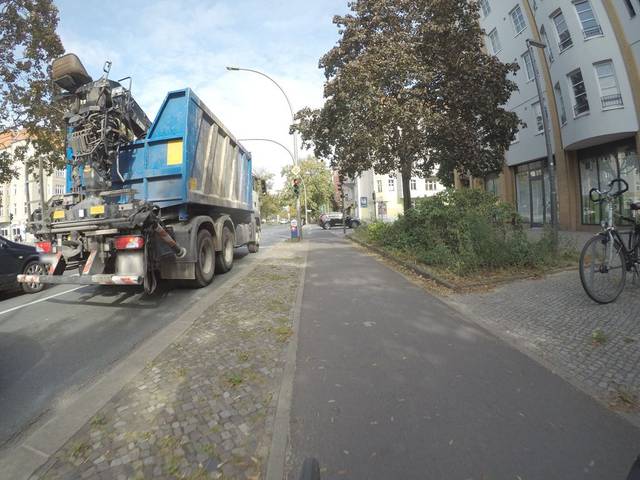
Region: Germany
Coordinates: 52.549, 13.35